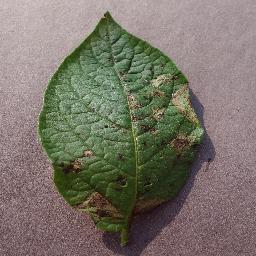
Label: Potato___Late_blight